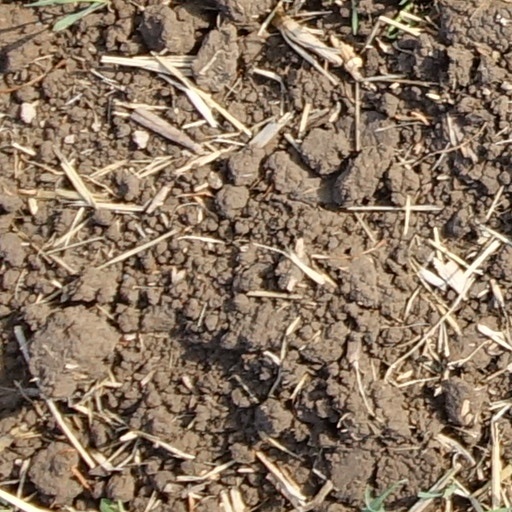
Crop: wheat